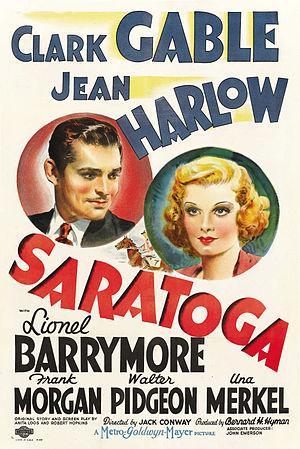
Saratoga est un film américain réalisé par Jack Conway de 1937.